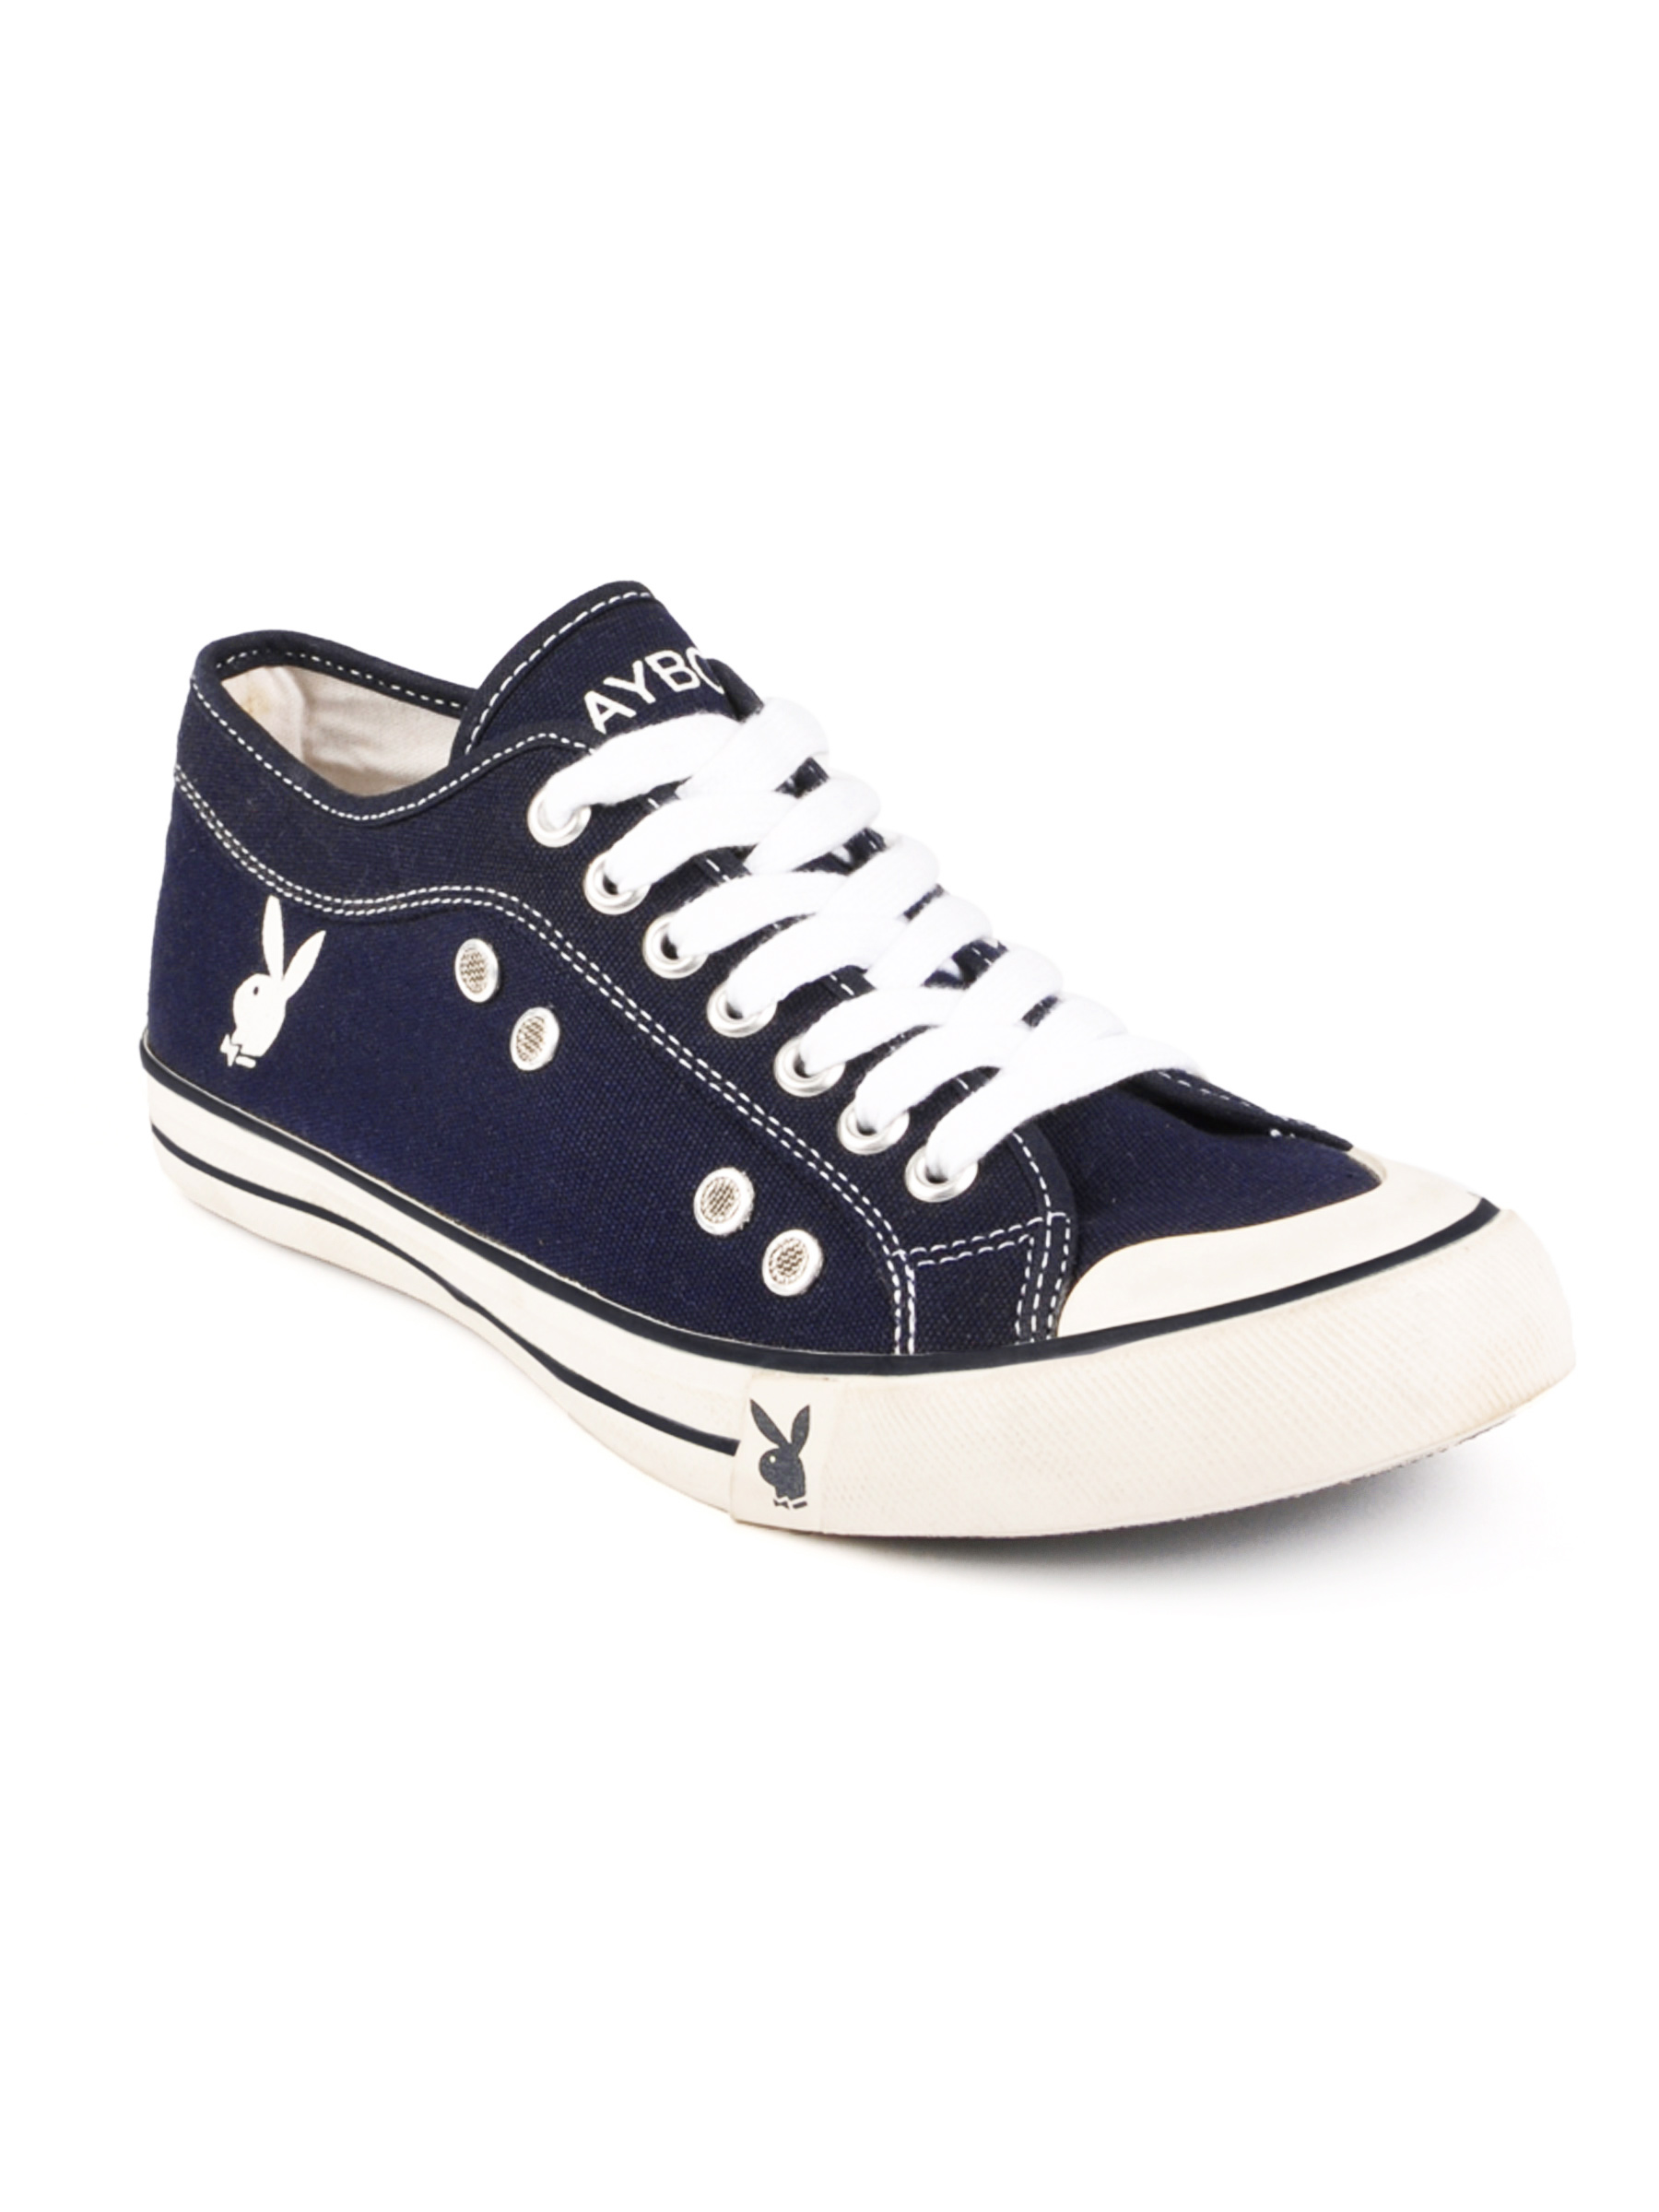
Playboy Men Casual Blue Casual Shoes
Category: Footwear / Shoes / Casual Shoes
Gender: Men
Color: Blue
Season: Summer 2013
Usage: Casual